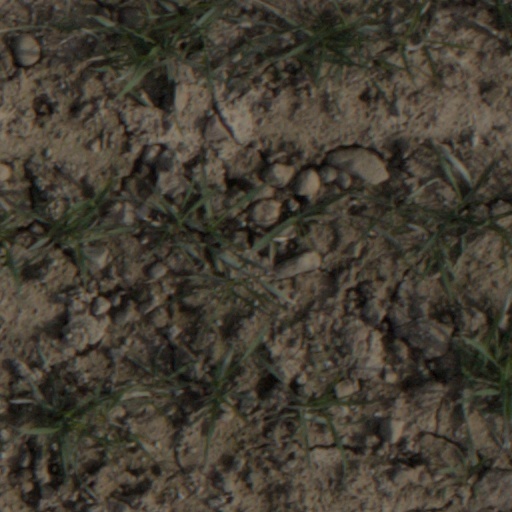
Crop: wheat